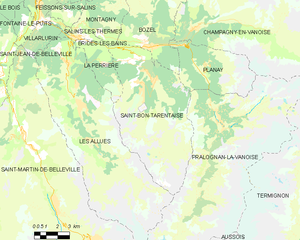
Carte des communes françaises
Saint-Bon-Tarentaise, parfois écrite sous la forme Saint-Bon-Courchevel, est une ancienne commune française située dans le département de la Savoie, en région Auvergne-Rhône-Alpes. Le 1ᵉʳ janvier 2017, elle fusionne avec La Perrière pour former la commune nouvelle de Courchevel.